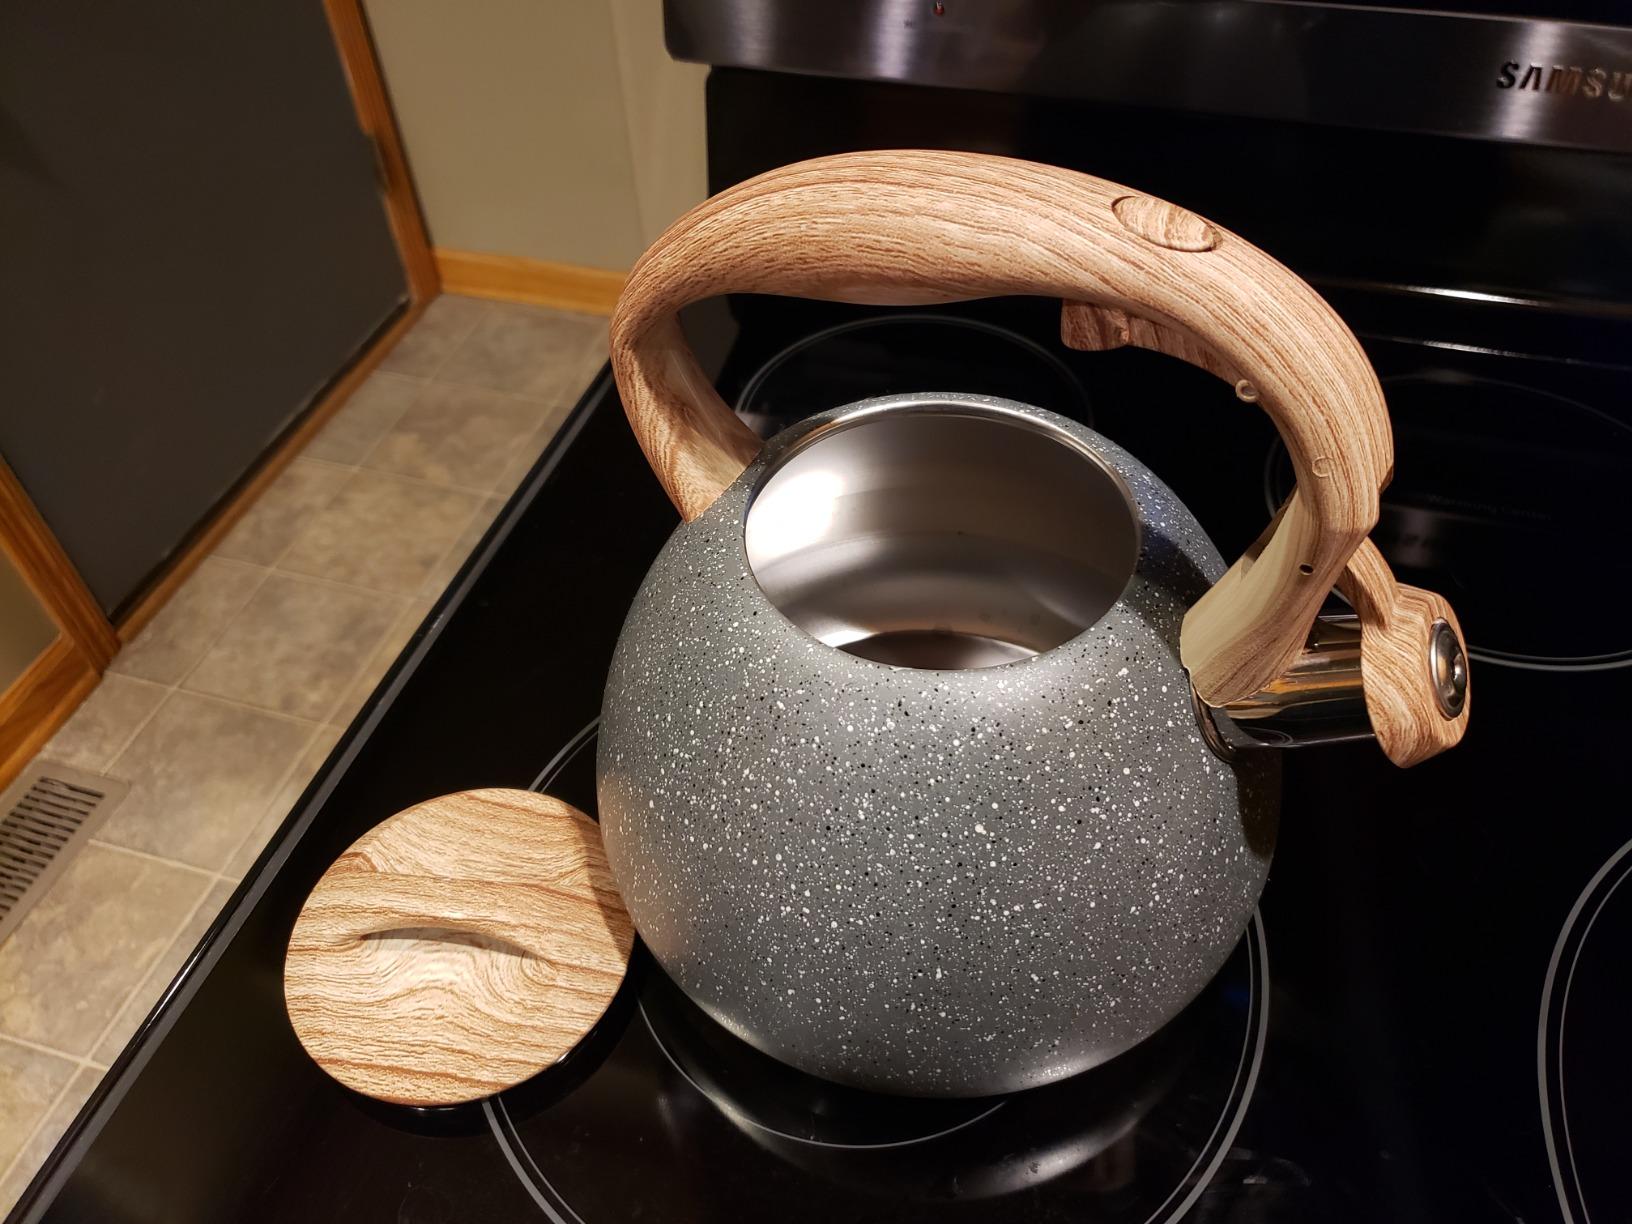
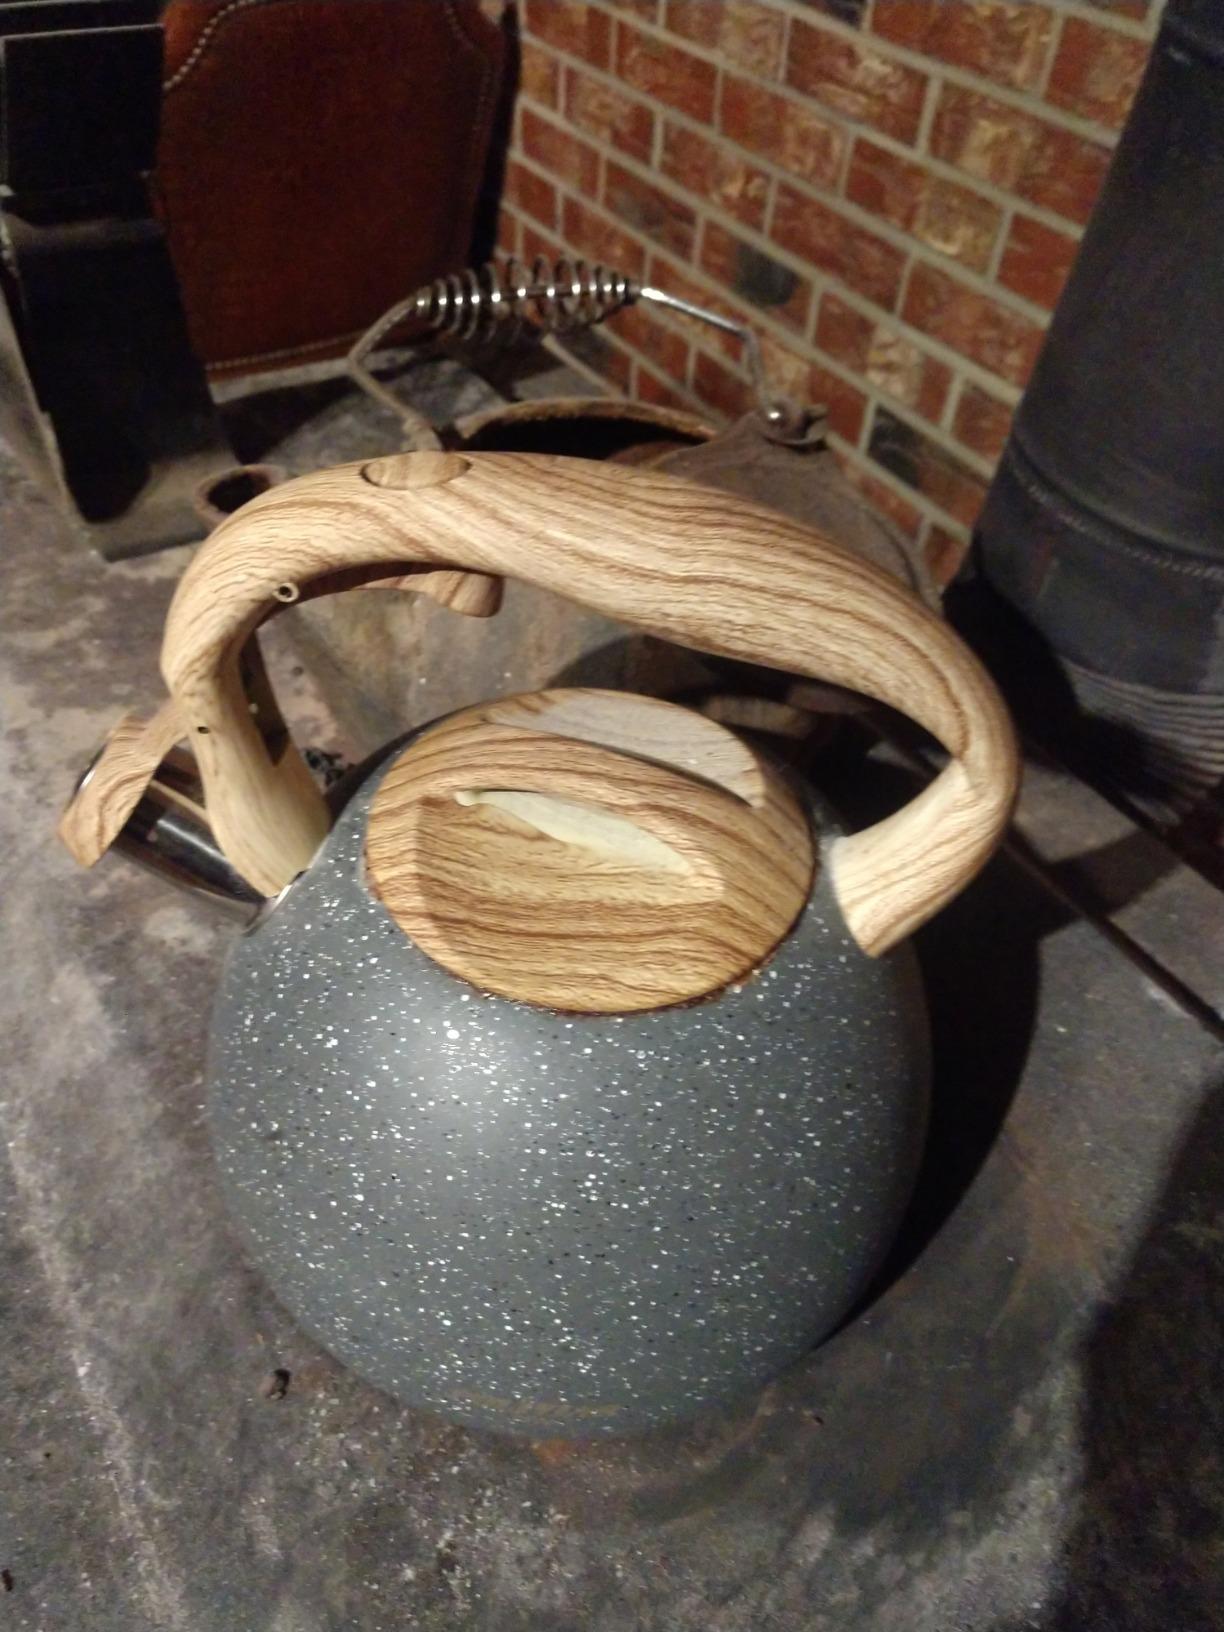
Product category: items_kettle
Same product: yes